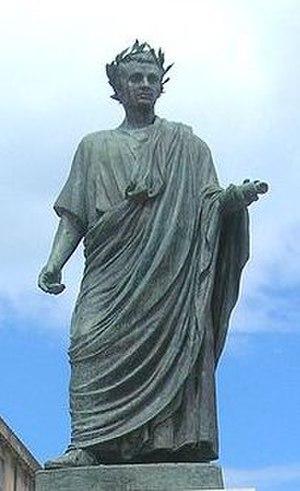
Statue d'Horace à Venose (Italie)
Tivoli est une ville de la province de Rome, dans la région du Latium, en Italie. Très ancienne cité datant d'avant la colonisation romaine, elle fut, selon la tradition et quelques éléments archéologiques, fondée en 1215 av. J.-C., bien que ses plus anciens vestiges, que constituent les murs d'enceinte, datent du IVᵉ siècle av. J.-C. Elle connut, sous le nom de « Tibur », un apogée durant la période romaine, avec la construction par l'empereur Hadrien de sa résidence de villégiature, la villa d'Hadrien, au début du IIᵉ siècle. Durant toute cette période, la ville s'enrichit grâce à l'extraction de travertin, servant à la construction des palais romains, et également grâce à ses eaux thermales réputées. De la Renaissance au XIXᵉ siècle, divers cardinaux et papes relèvent l'attrait de la ville par la construction de la villa d'Este, qui reste l'un des plus importants exemples et modèles de jardins d'eau de cette période, ayant attiré de très nombreux artistes européens, peintres, poètes ou musiciens voyageant dans la campagne romaine.